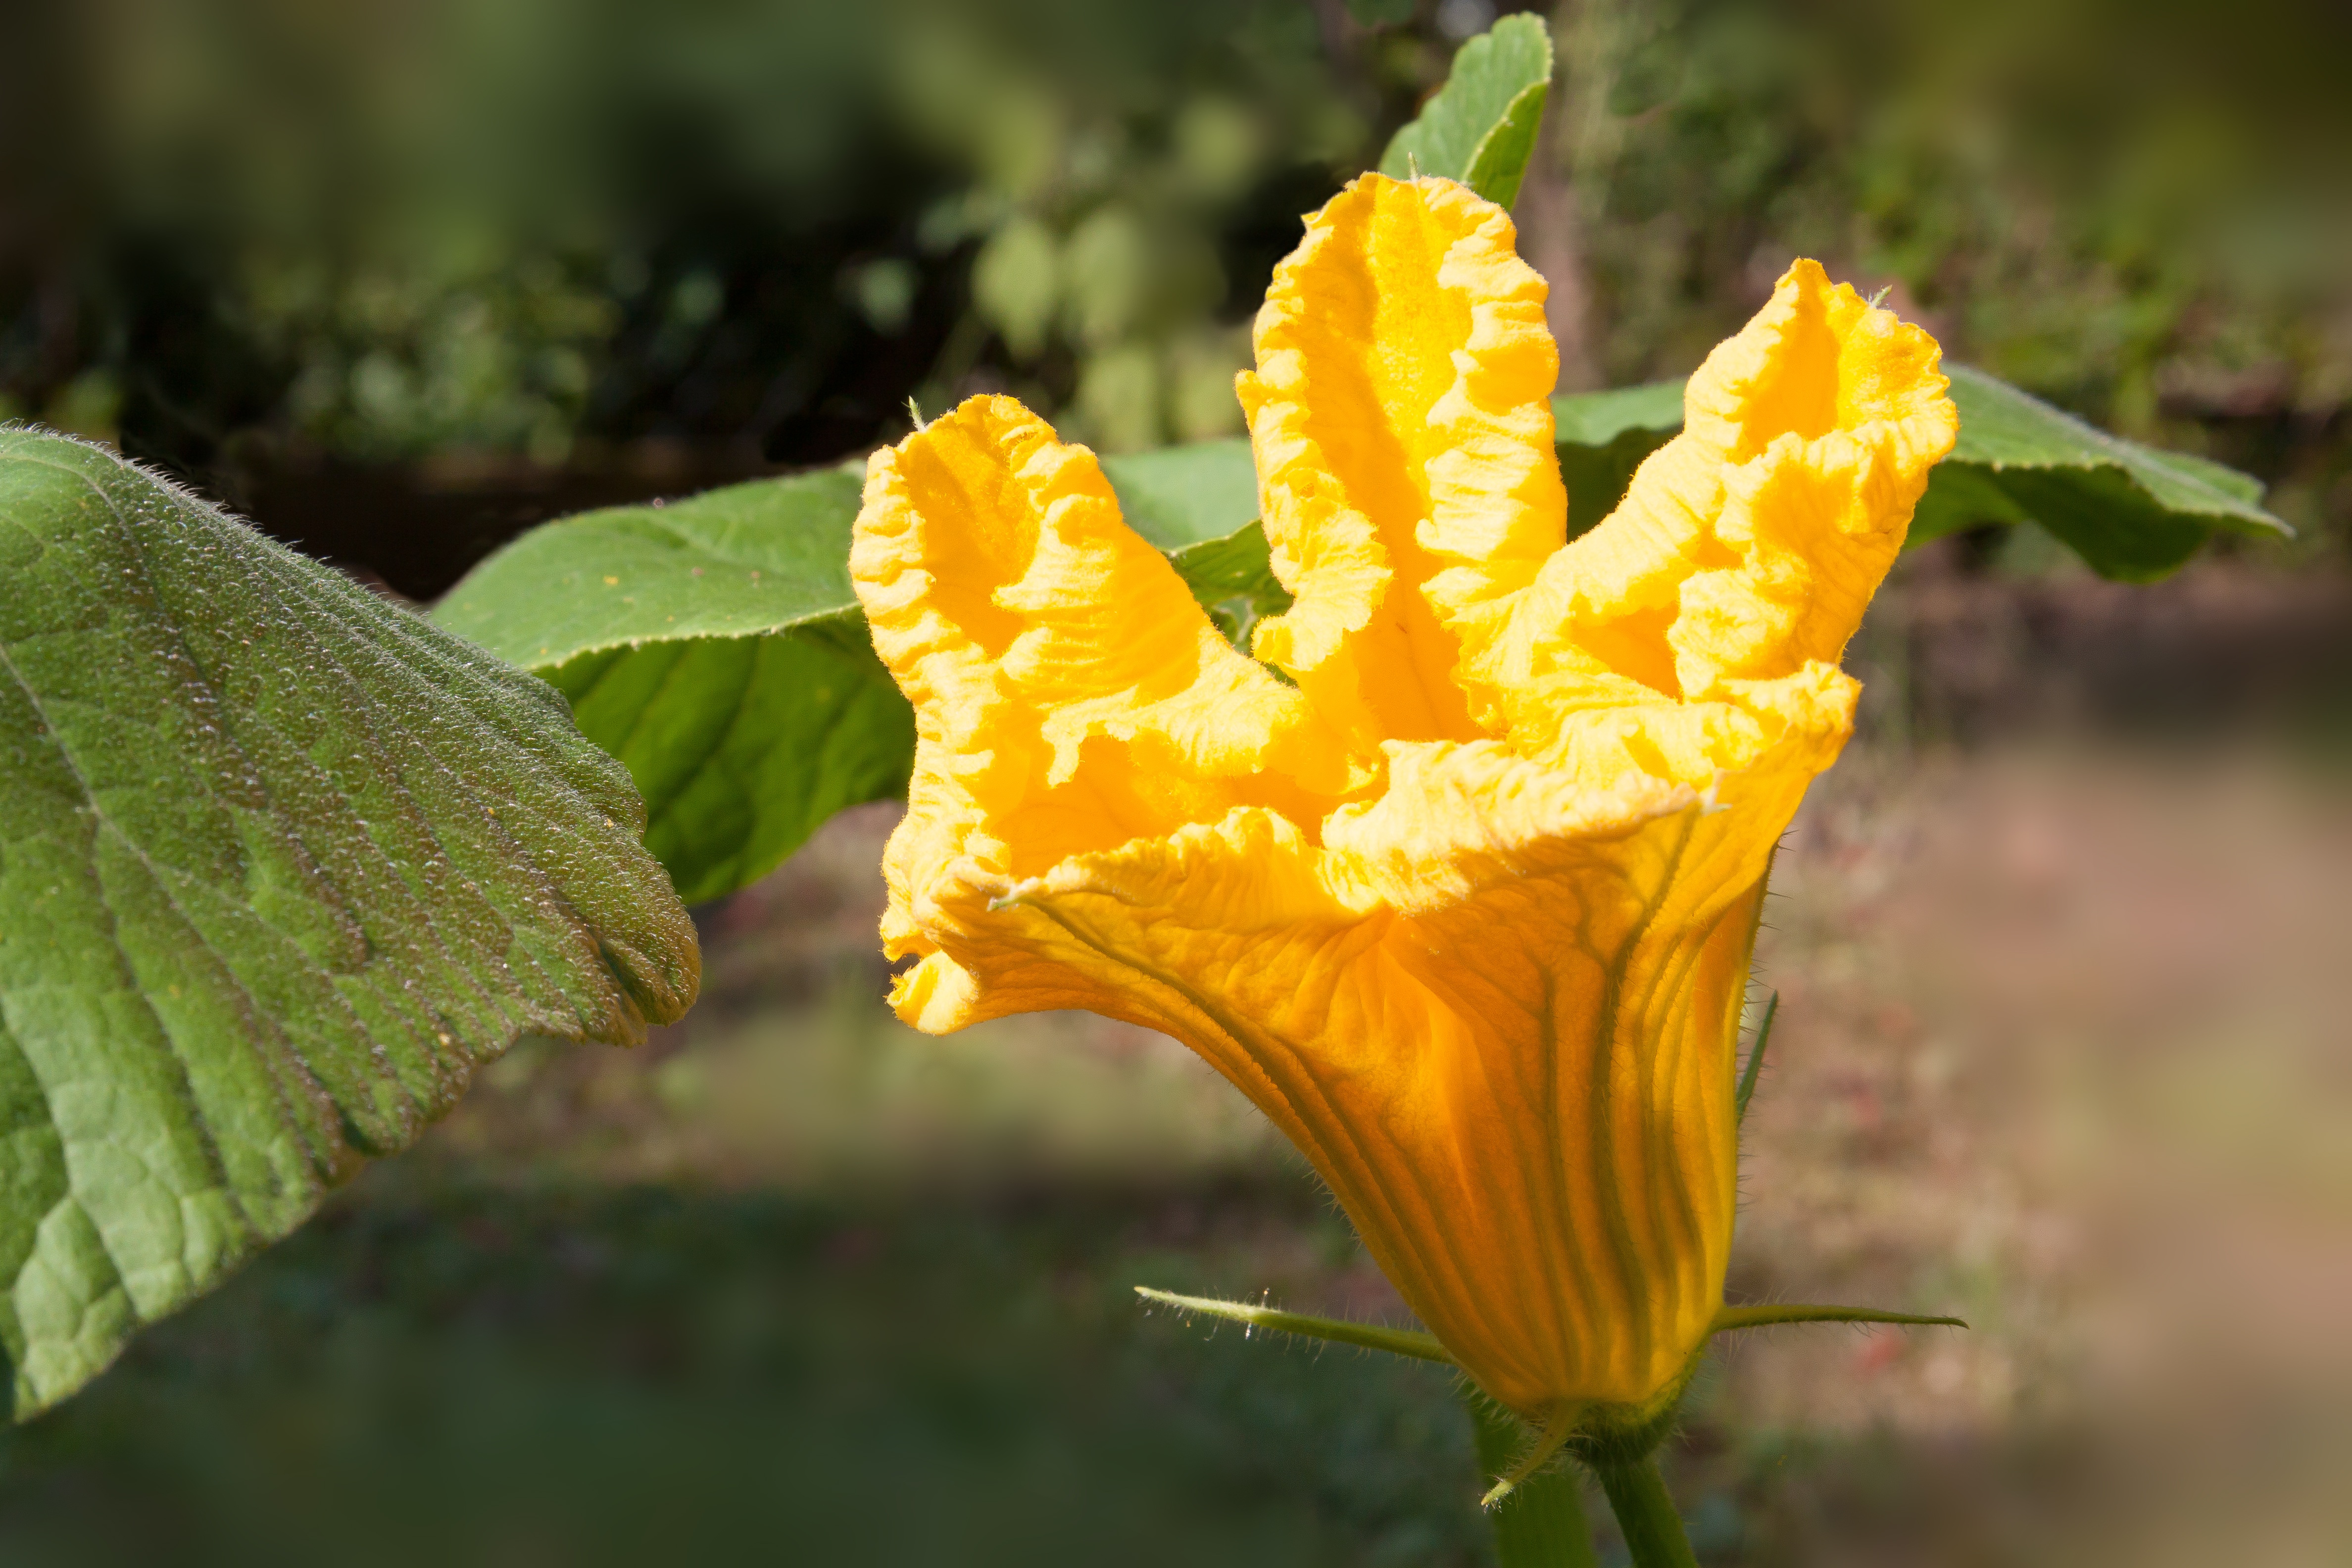
nature, blossom, plant, leaf, flower, bloom, orange, produce, macro, pumpkin, botany, yellow, garden, close, flora, wildflower, vegetables, macro photography, hokkaido, bio, flowering plant, ecologically, eigenbau, plant stem, land plant, canna family